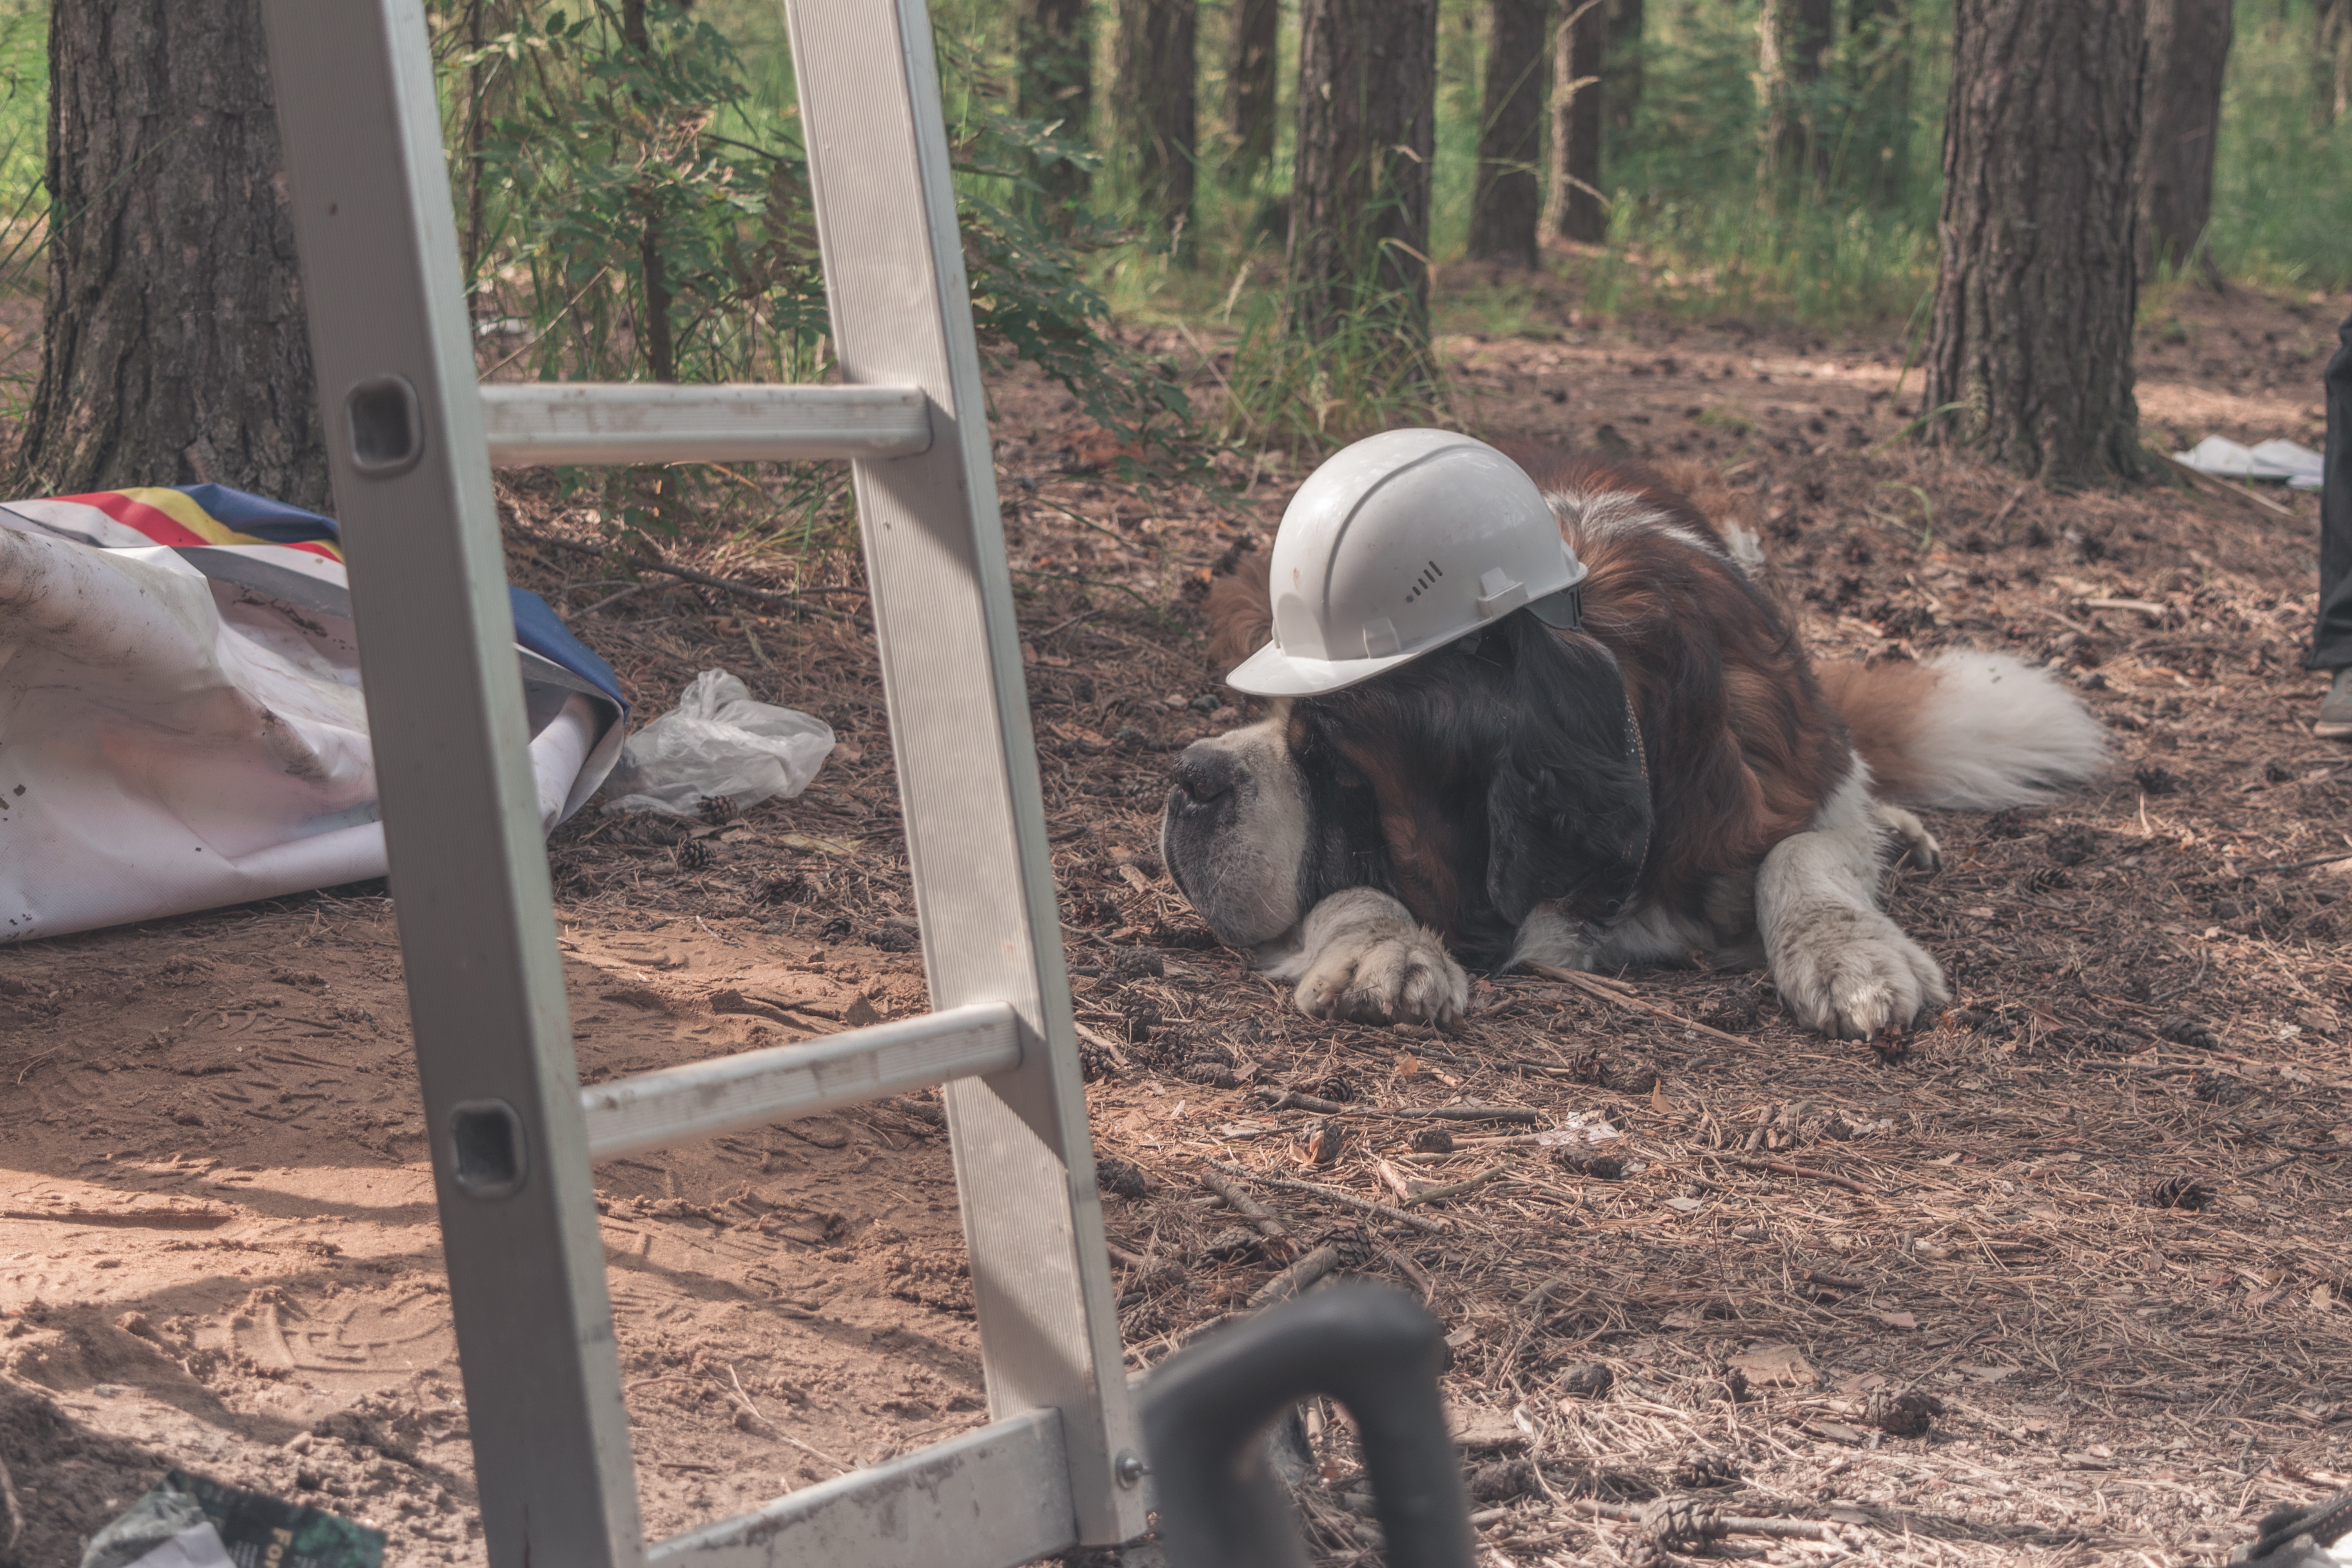
tree, zoo, snout